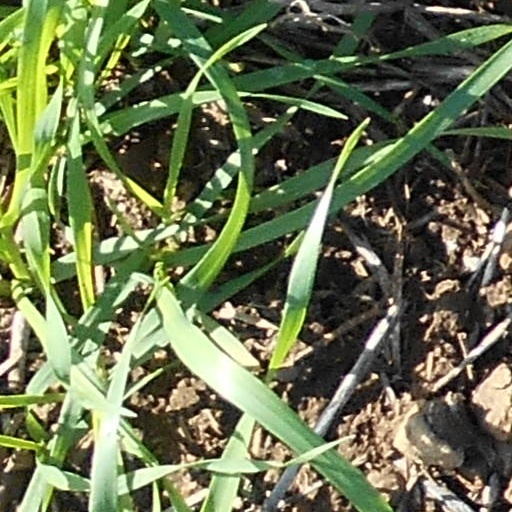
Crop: wheat